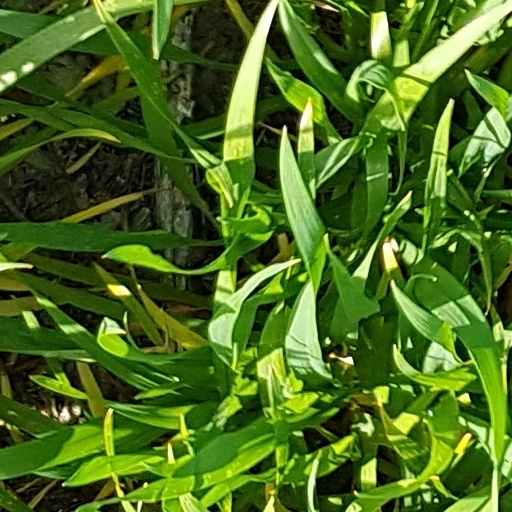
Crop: wheat